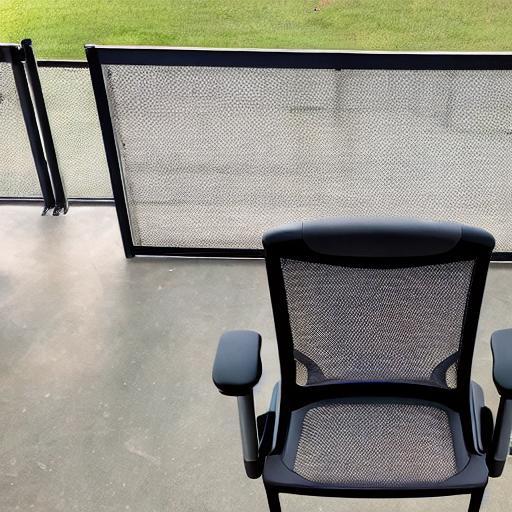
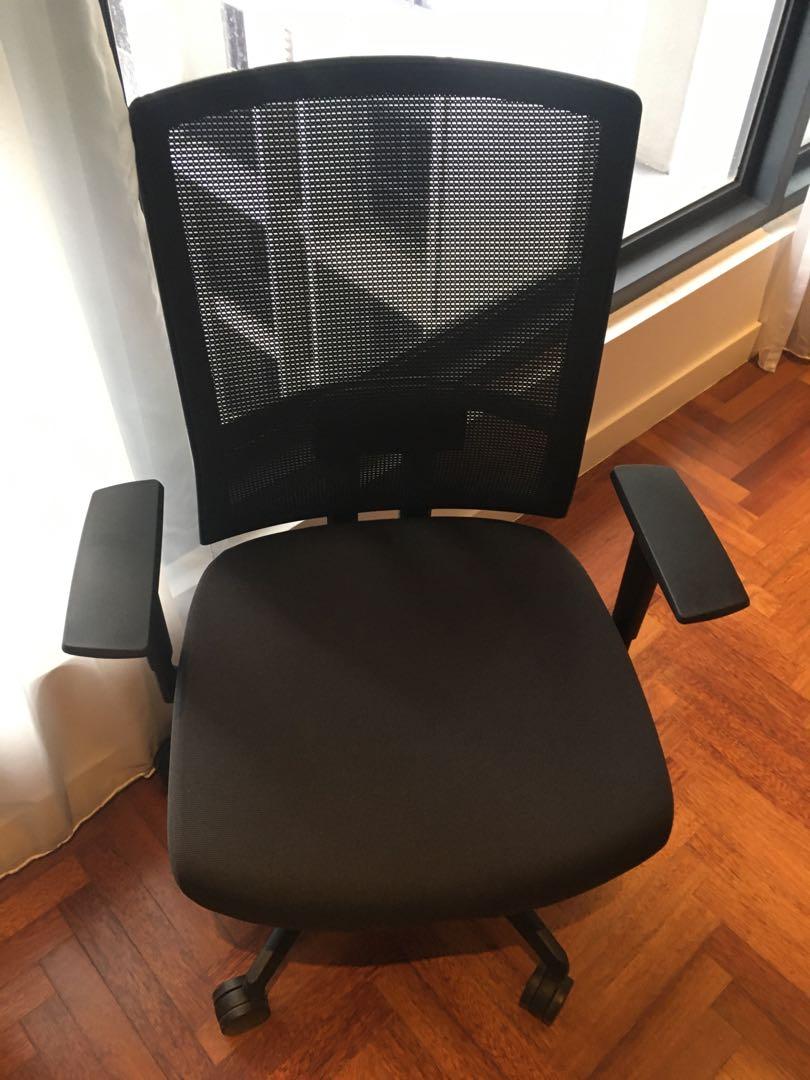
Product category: items_chair
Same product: no